Superwomen in Love! Honey Trap and Rapid Rabbit

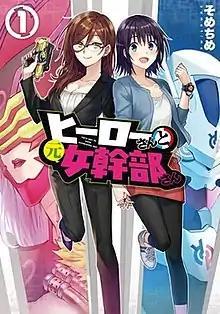
Cover of the first Japanese volume

is a Japanese "yuri" manga written and illustrated by sometime. "Superwomen in Love!" was serialized online at Yuri Hime @ Pixiv, the yuri manga magazine's official Pixiv platform. Before serialization it was published as a one-shot manga on the author's Twitter and Pixiv. It was licensed for an English-language release by Seven Seas Entertainment in 2020.